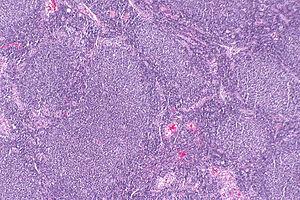
Le lymphome folliculaire est le second lymphome le plus fréquent de l'adulte ; avec ~ 6 pour 100 000 individus et ~ 4 000 nouveaux cas par an détectés en France.